Paul Hautefeuille

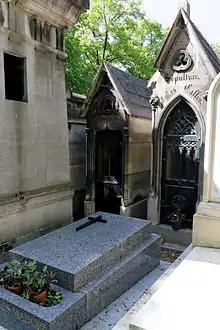
Tomb of Paul Hautefeuille; Père-Lachaise - division 58

He is largely remembered for his work involving mineralogical syntheses, being credited with laboratory reproduction of quartz, tridymite, zircon, beryl, mica, alumina and many other minerals. He determined the temperatures at which minerals dissociate as well as the temperature at which they will crystallize into a particular crystal system. He also conducted research on the oxides of nitrogen.